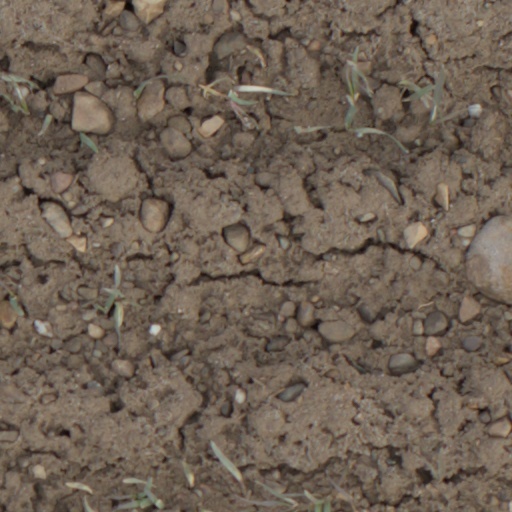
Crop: wheat